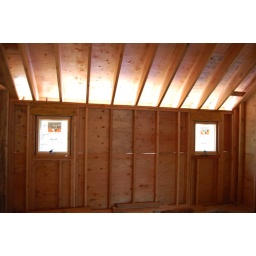
Our bed will go against this wall